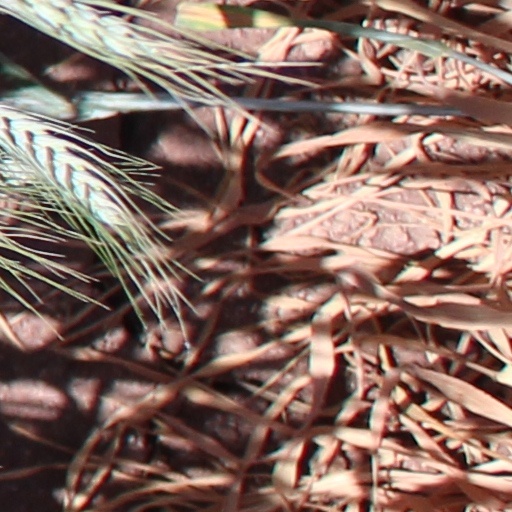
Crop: wheat